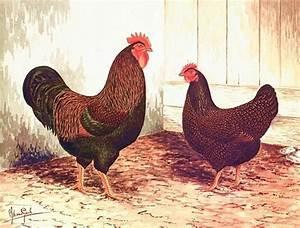
chicken